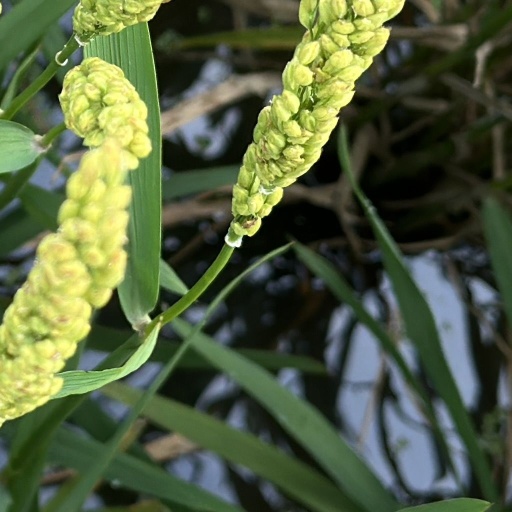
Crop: rice